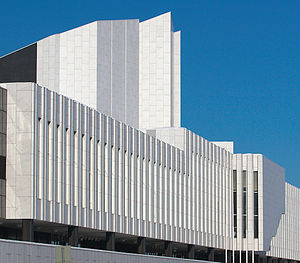
Finlandiahuset
Finlandiahuset, 2006.
Finlandiahuset er et koncert- og kongreshus i Helsinki. Bygningen er tegnet af Alvar Aalto og stod færdig i 1971.